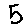
Label: 5